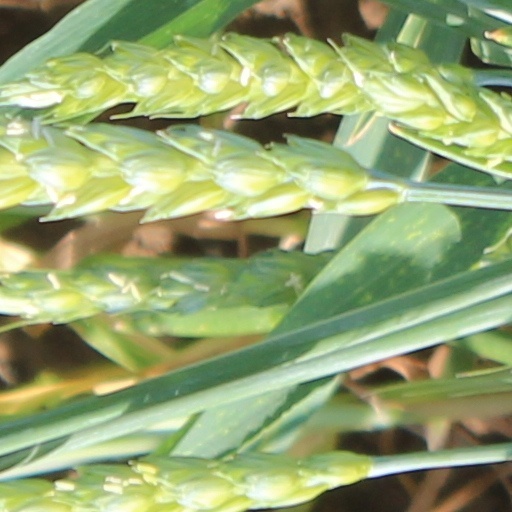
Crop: wheat